The Tonight Show with Conan O'Brien

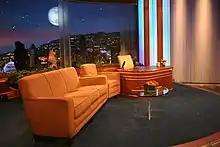
Home base of the show

The stage layout was opposite of the structure used on "Late Night". Where Studio 6A was arranged with the house band on the far left, followed by the performance area and then the interview set, the house band was moved to the right of the performance stage on "Tonight", with the interview set now on the far left.